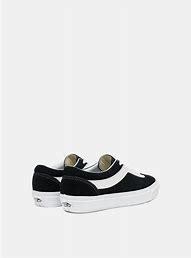
Brand: Vans
Model: Bold NI